Alexander Søderlund

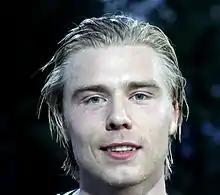
Søderlund in 2013

Alexander Toft Søderlund (born 3 August 1987) is a former Norwegian professional footballer who played as a forward. He has represented the Norway national team.